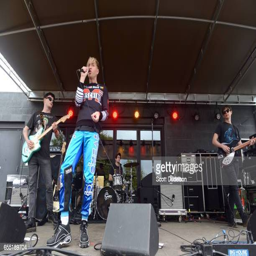
singer of the band musical artist appears onstage during the party at barbecue restaurant